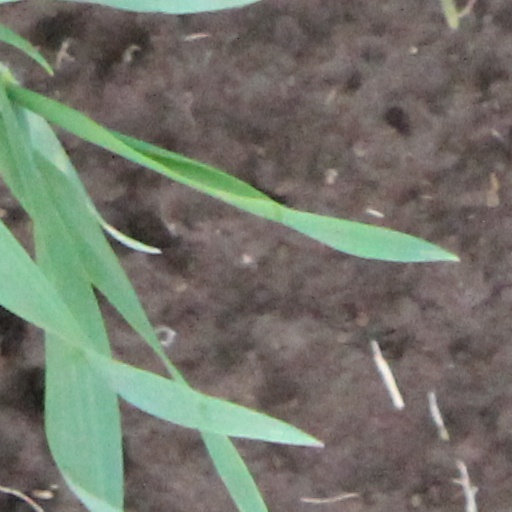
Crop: wheat